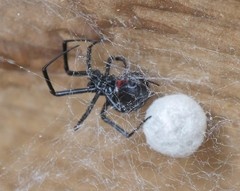
Species: Lactrodectus_hesperus